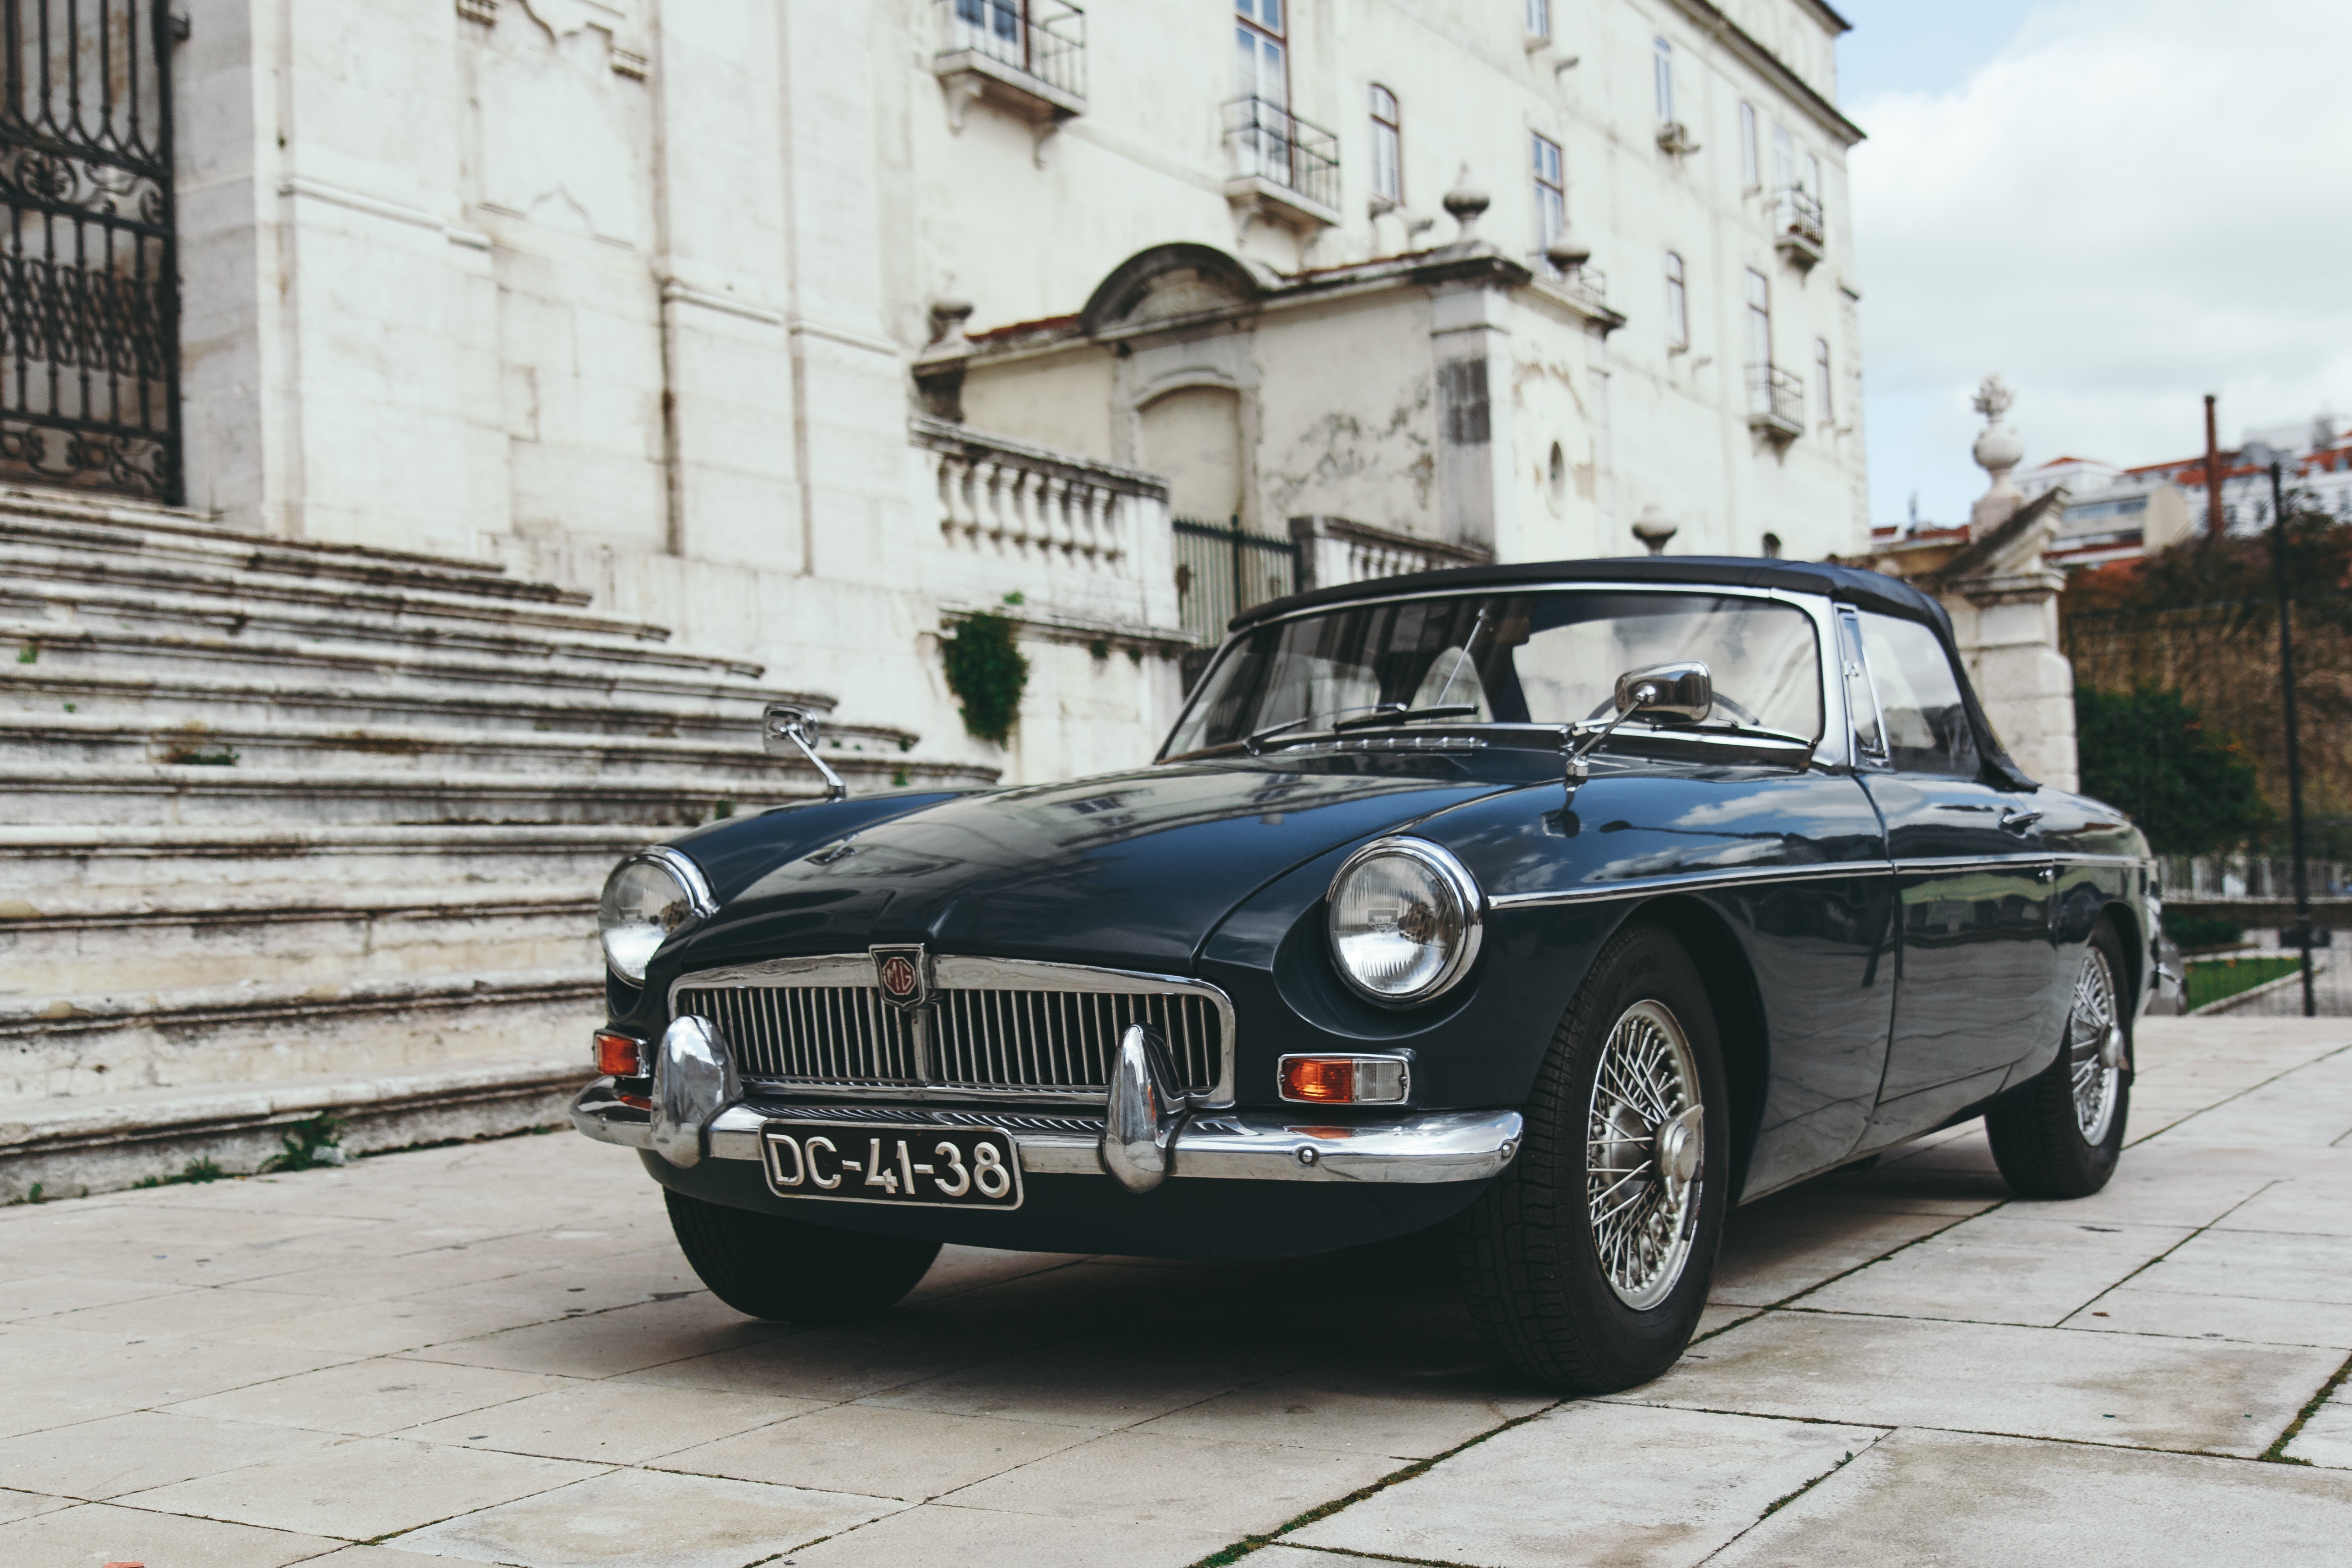
land vehicle, vehicle, car, classic car, Regularity rally, sedan, mg mgb, antique car, mg midget, automotive design, classic, coupe, sports car, vintage car, street, Mg cars, convertible